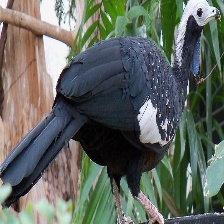
Species: BLUE THROATED PIPING GUAN
Scientific name: PIPILE CUMANENSIS